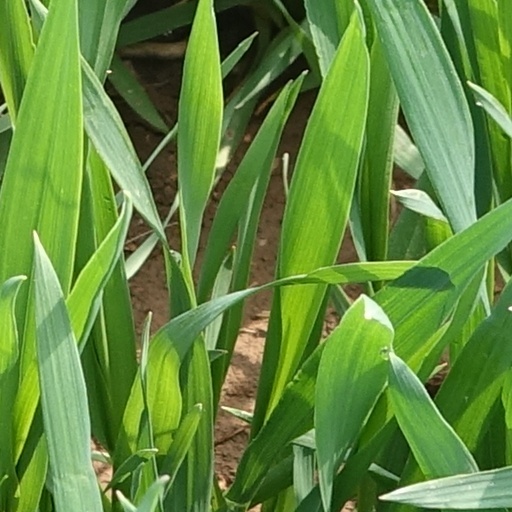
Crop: wheat